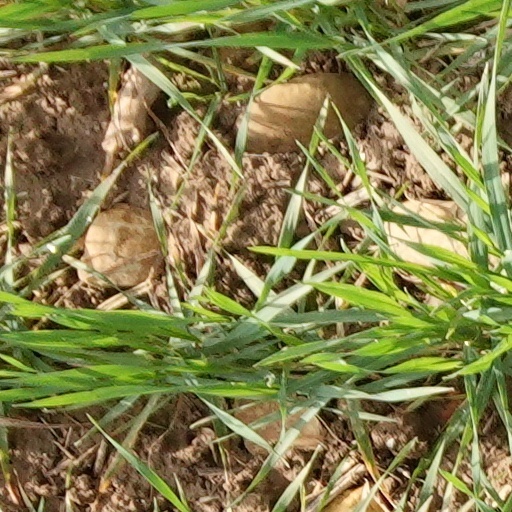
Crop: wheat